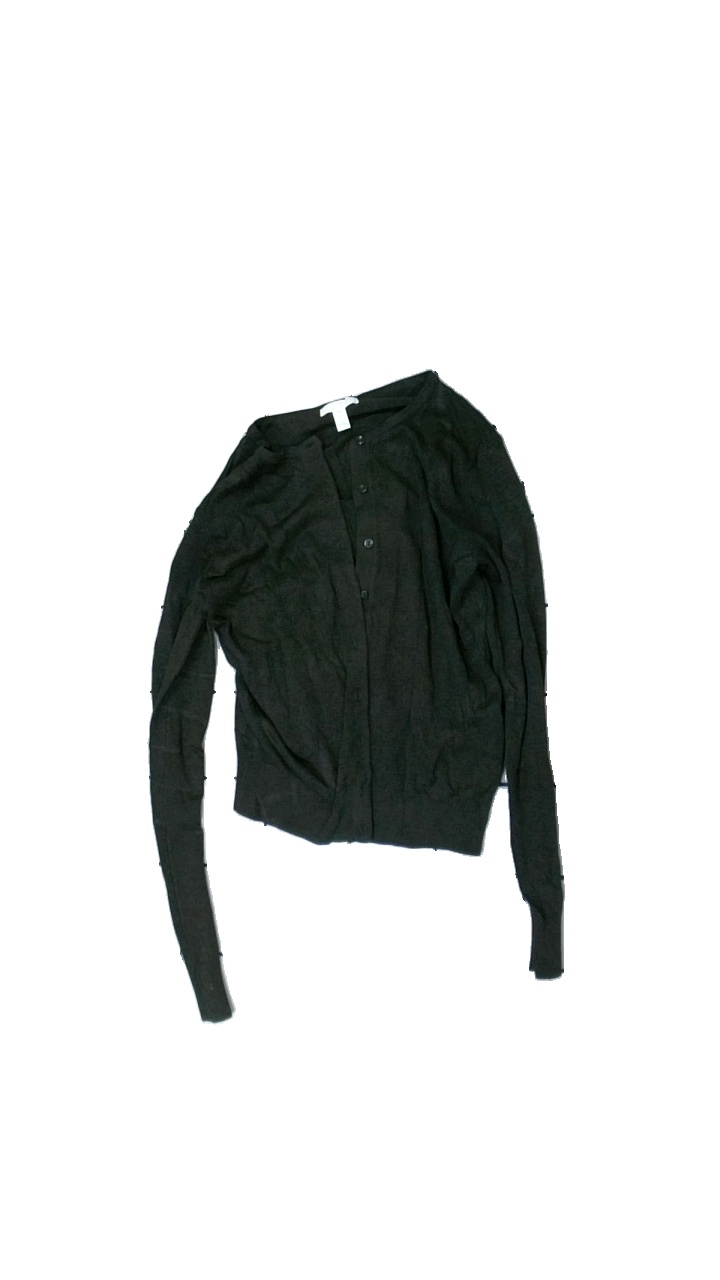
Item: Cardigan (Ladies)
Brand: H&m
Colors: Green
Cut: Regular
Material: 100% viscose
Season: All
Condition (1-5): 3
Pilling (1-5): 3
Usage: Reuse
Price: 50-100